Pazardzhik

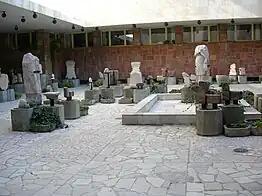
Inside view of Pazardzhik History Museum

The city is home to one of the oldest theatres in the country, built with funds raised voluntarily by citizens. Today the theatre is united with the puppet theatre under the name Drama and Puppet Theatre Konstantin Velichkov after the Bulgarian writer, Konstantin Velichkov.